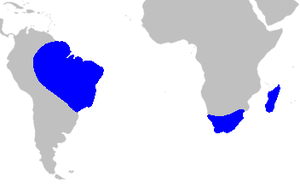
La famille des Strelitziaceae comprend 7 espèces appartenant à 3 genres. Son nom honore la mémoire de la reine Charlotte d'Angleterre, née duchesse Charlotte de Mecklembourg-Strelitz.